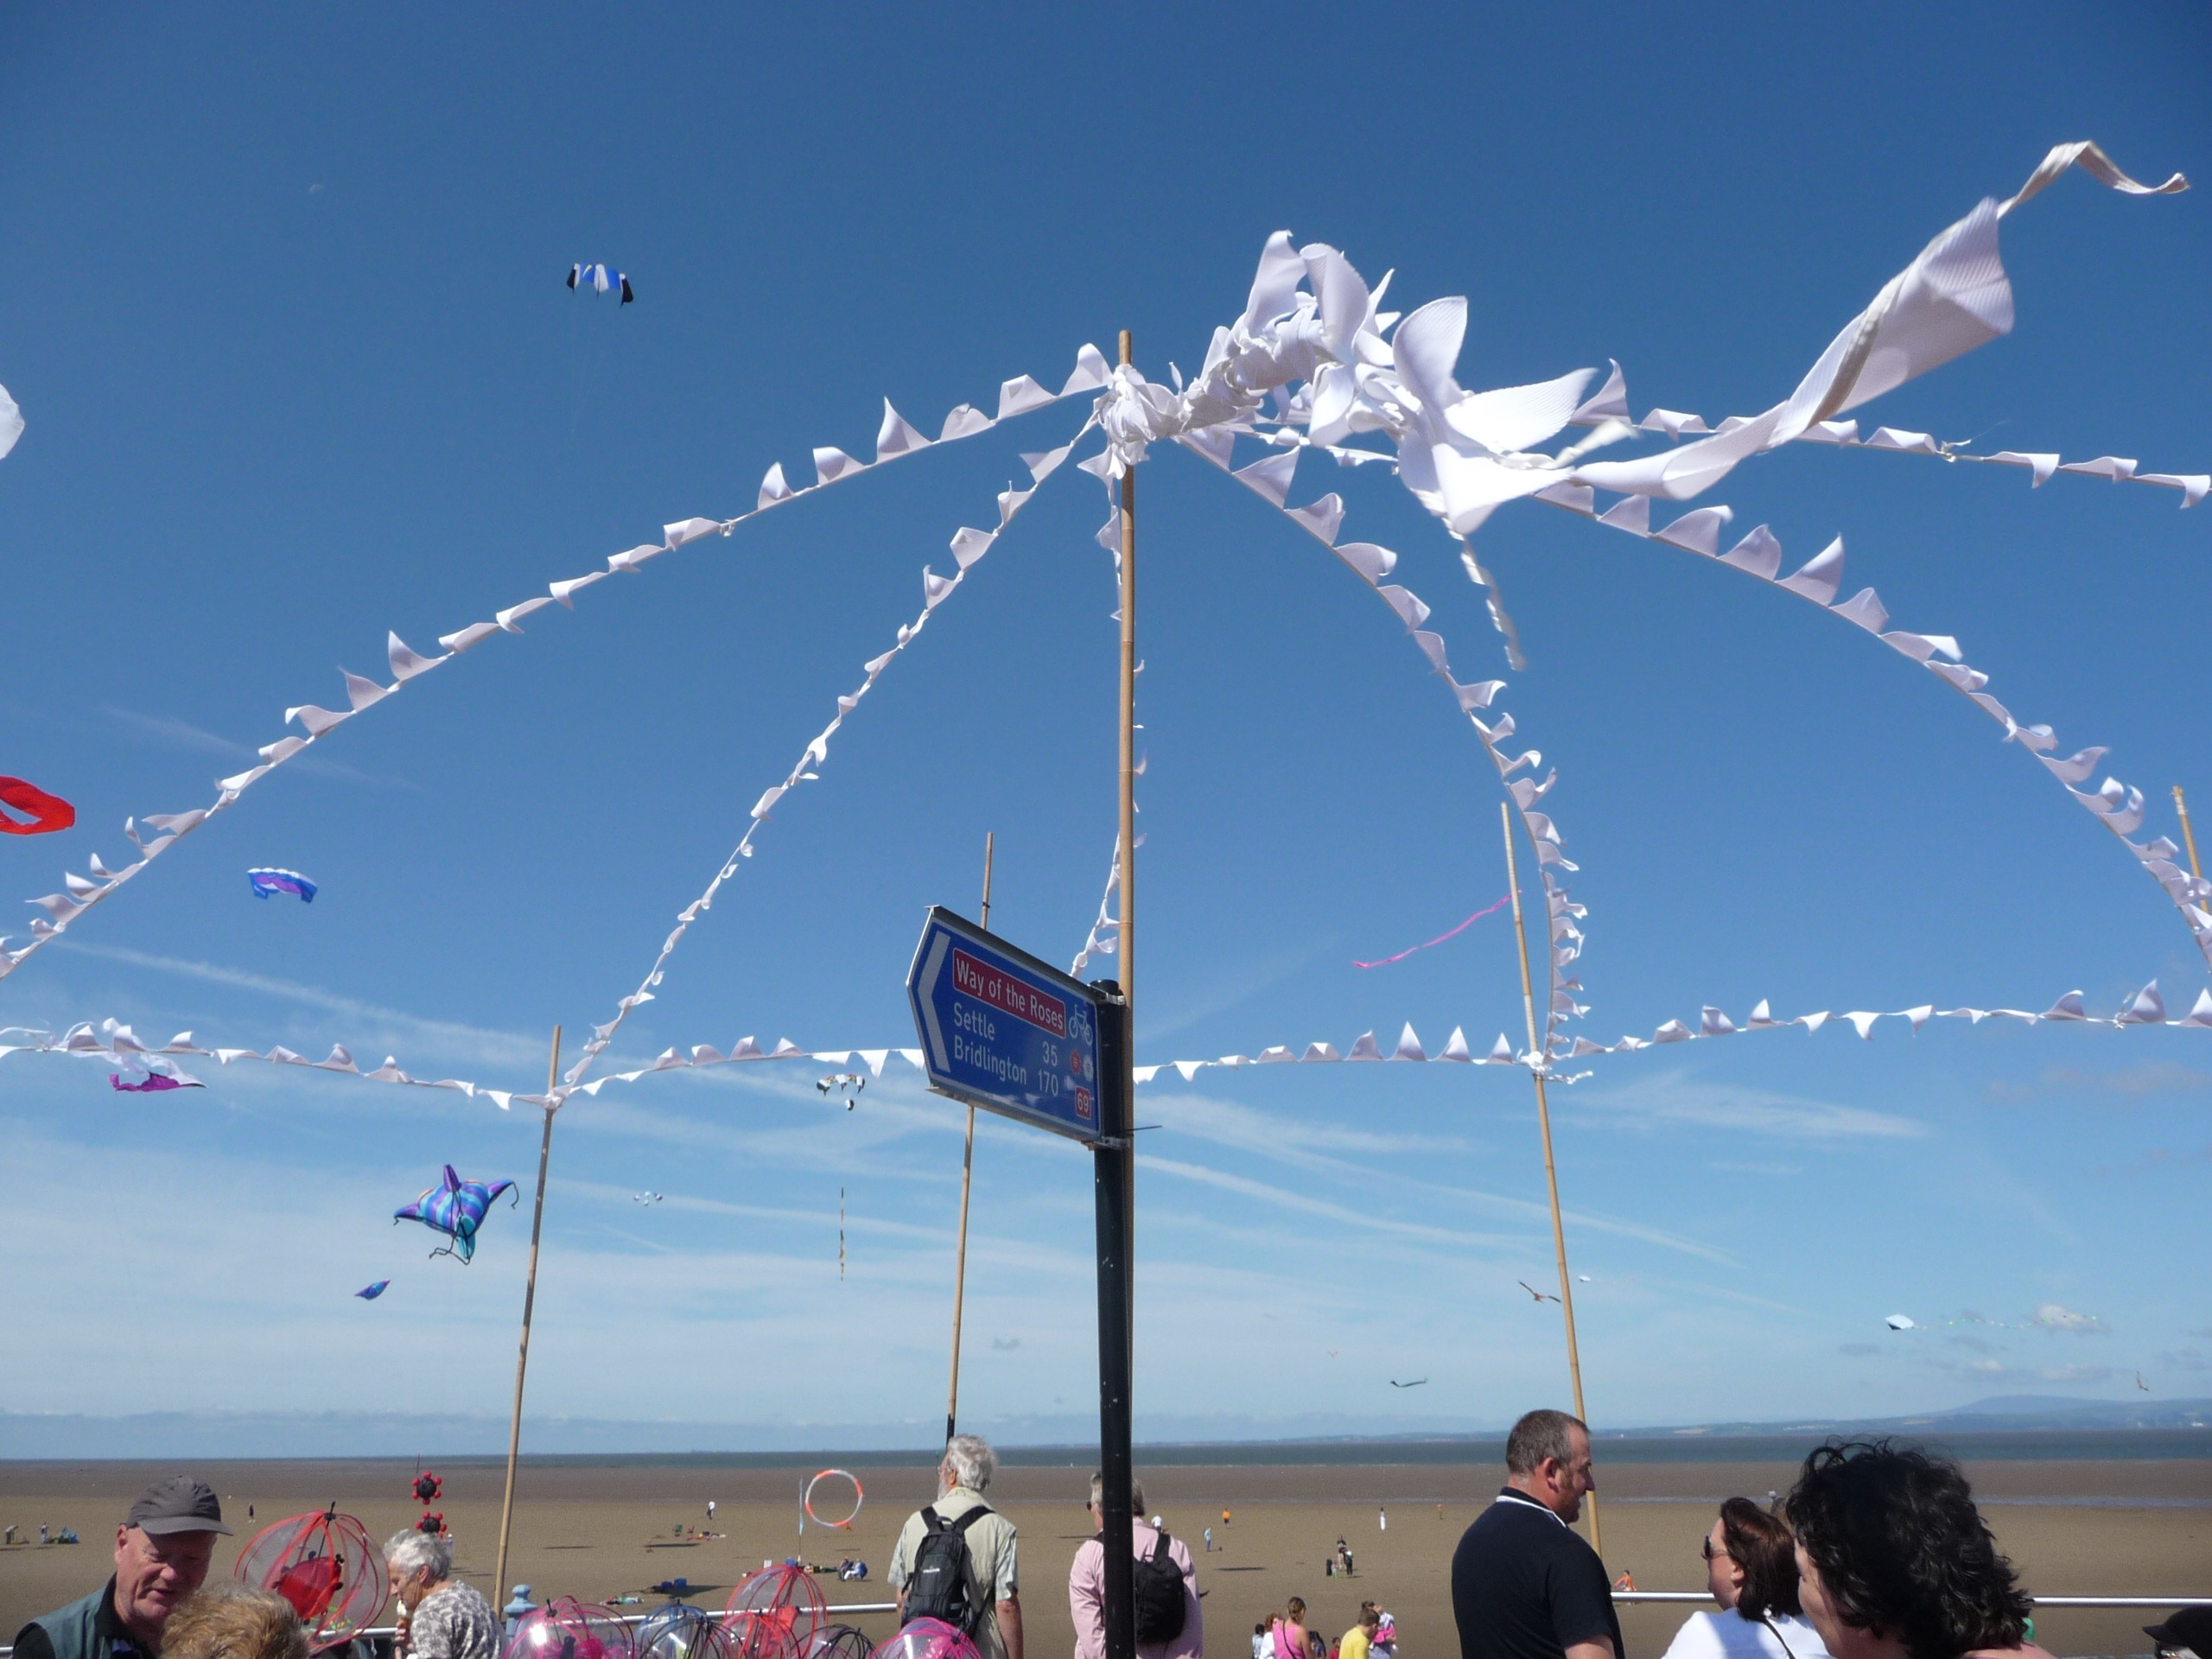
beach, sea, nature, people, sky, countryside, wind, country, cloth, washington, outside, clouds, flags, windy, atmosphere of earth